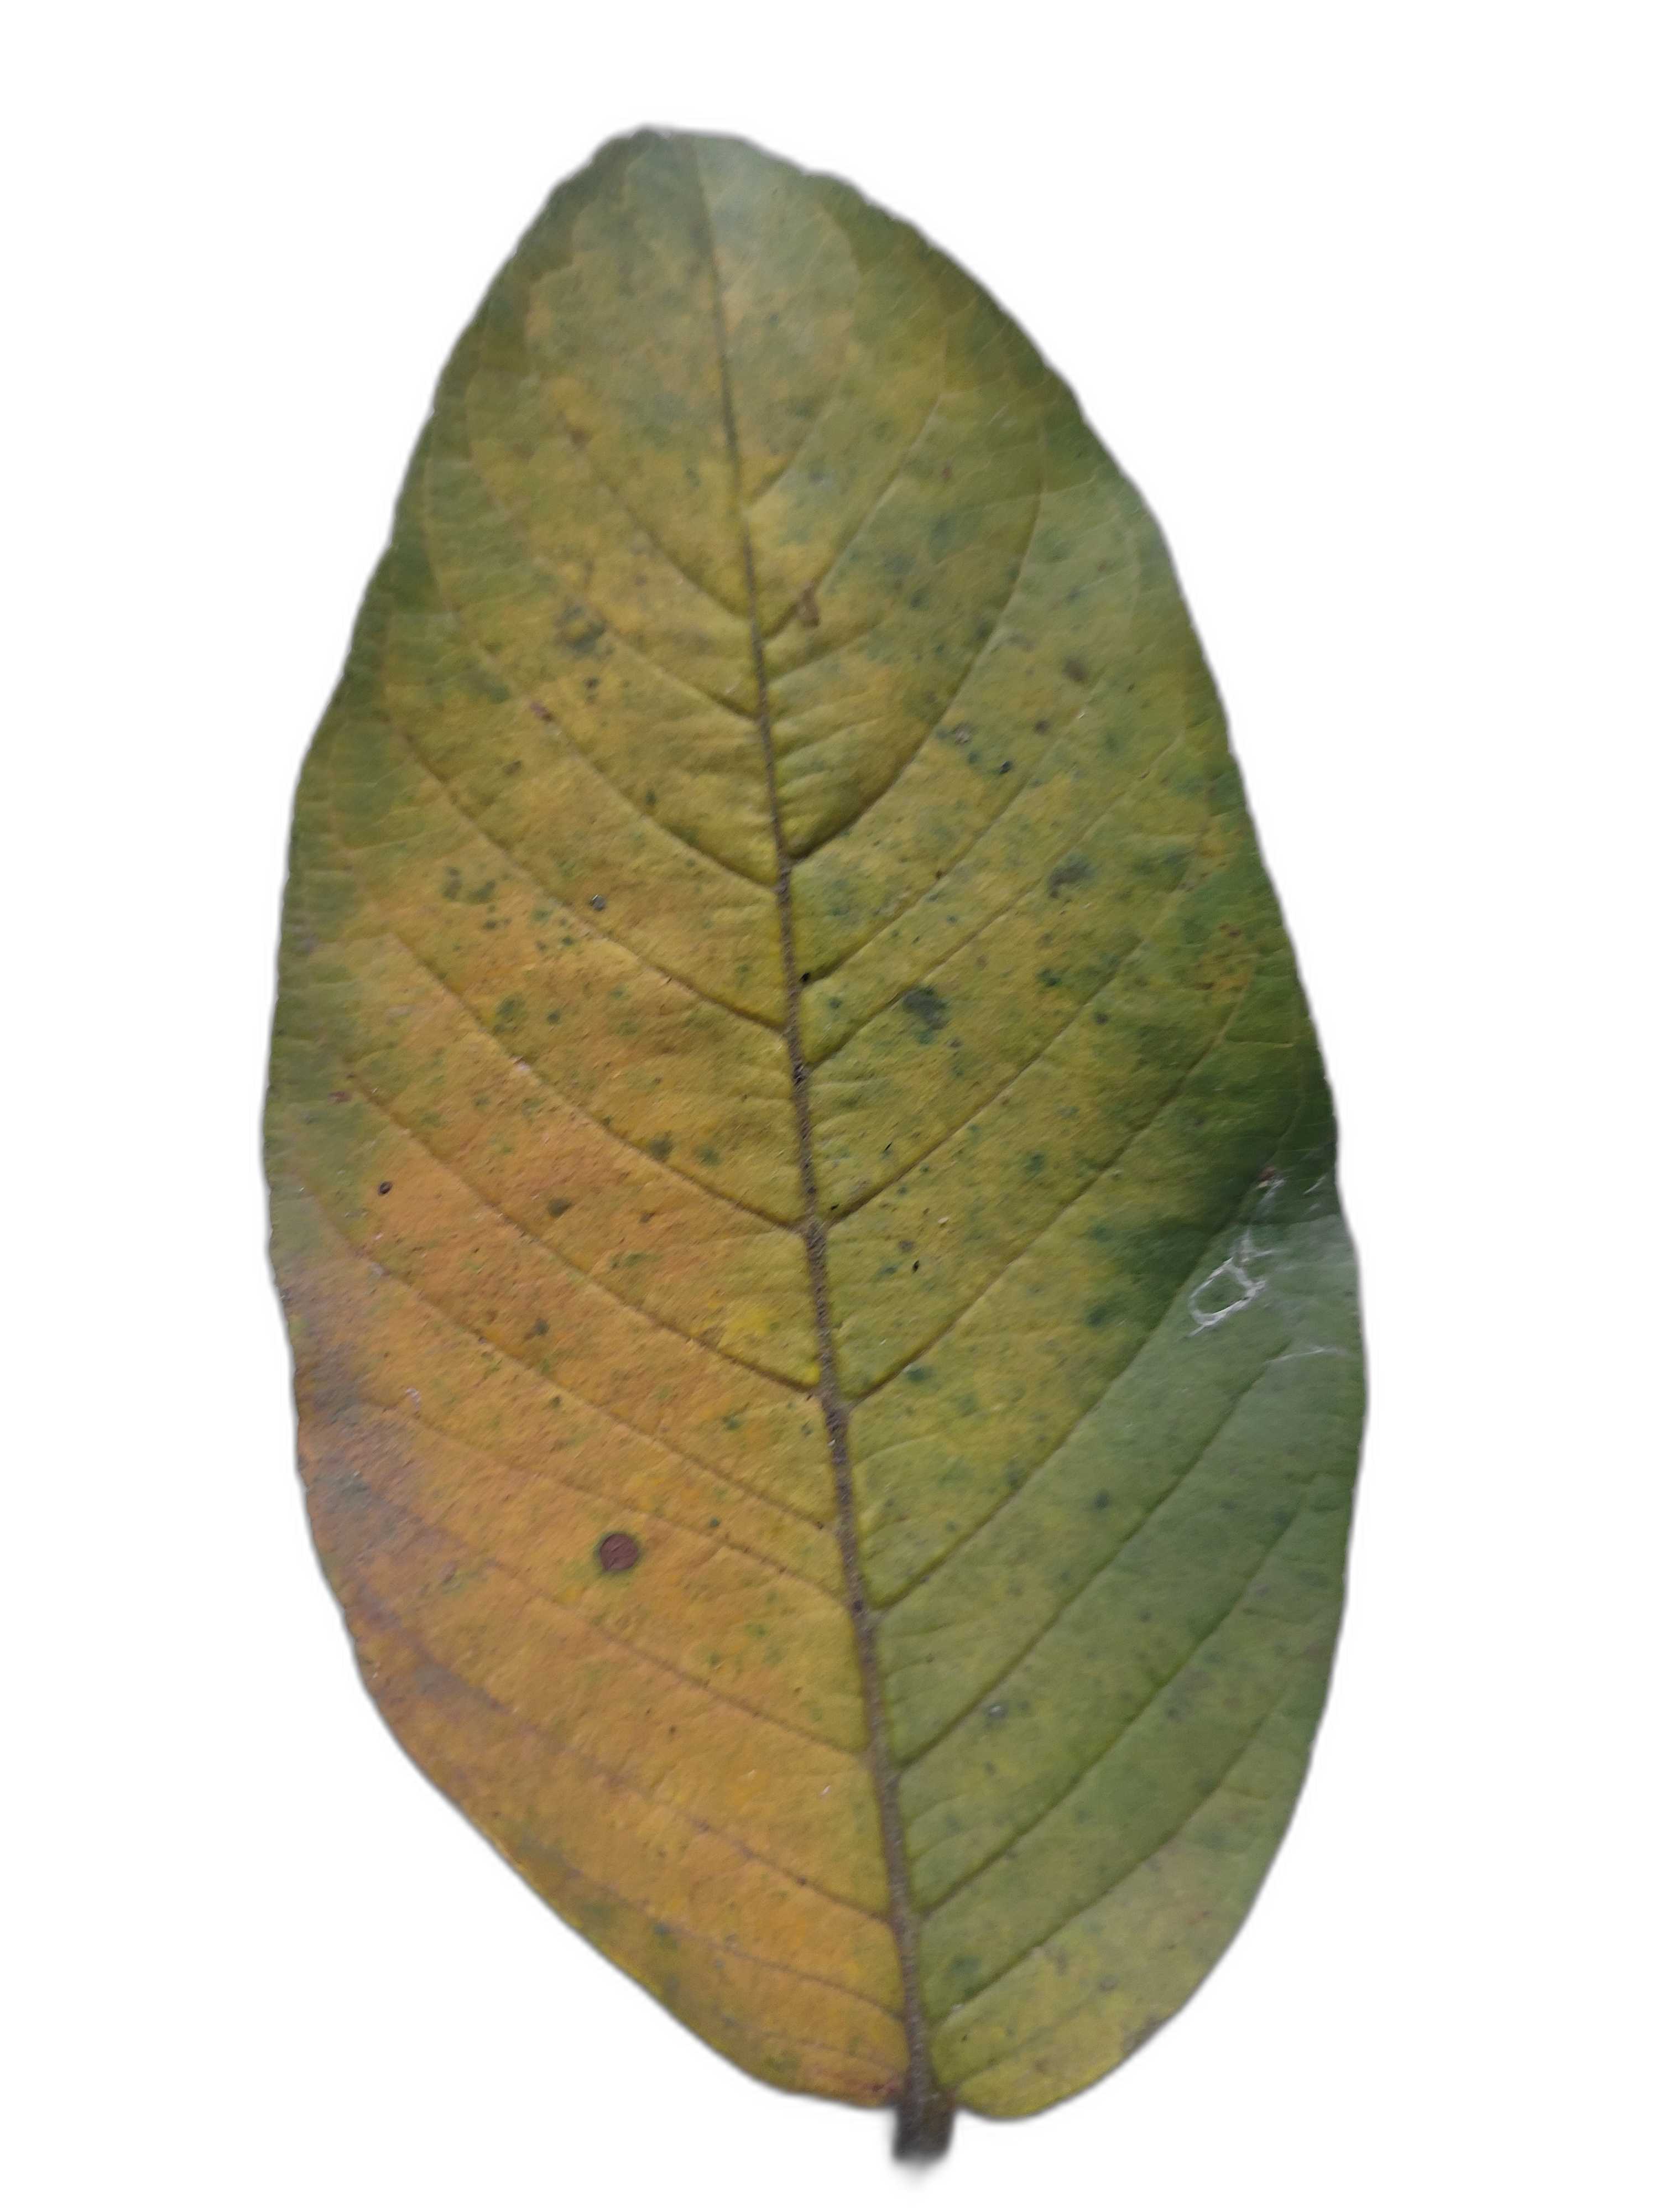
Plant part: leaf
Disease: Rust